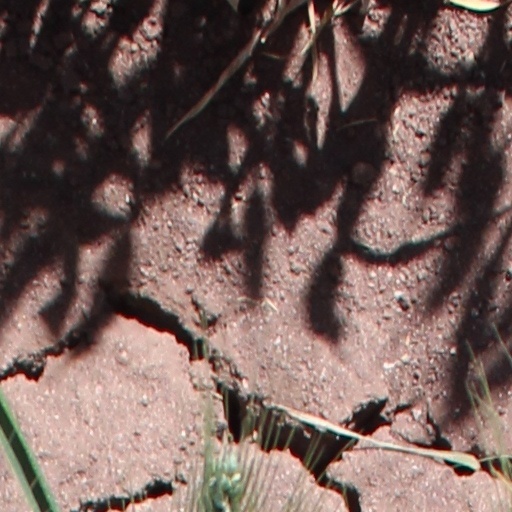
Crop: wheat